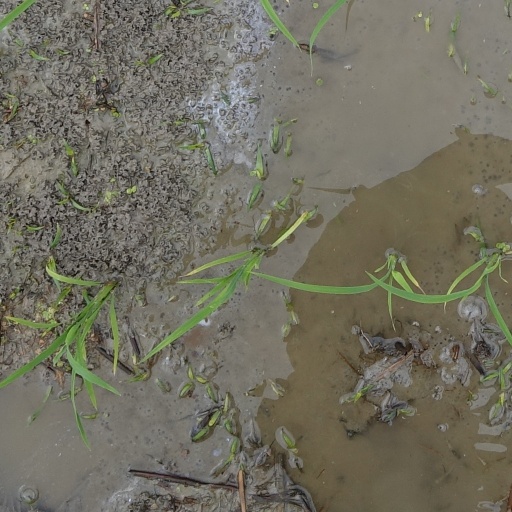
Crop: rice